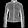
Label: Coat